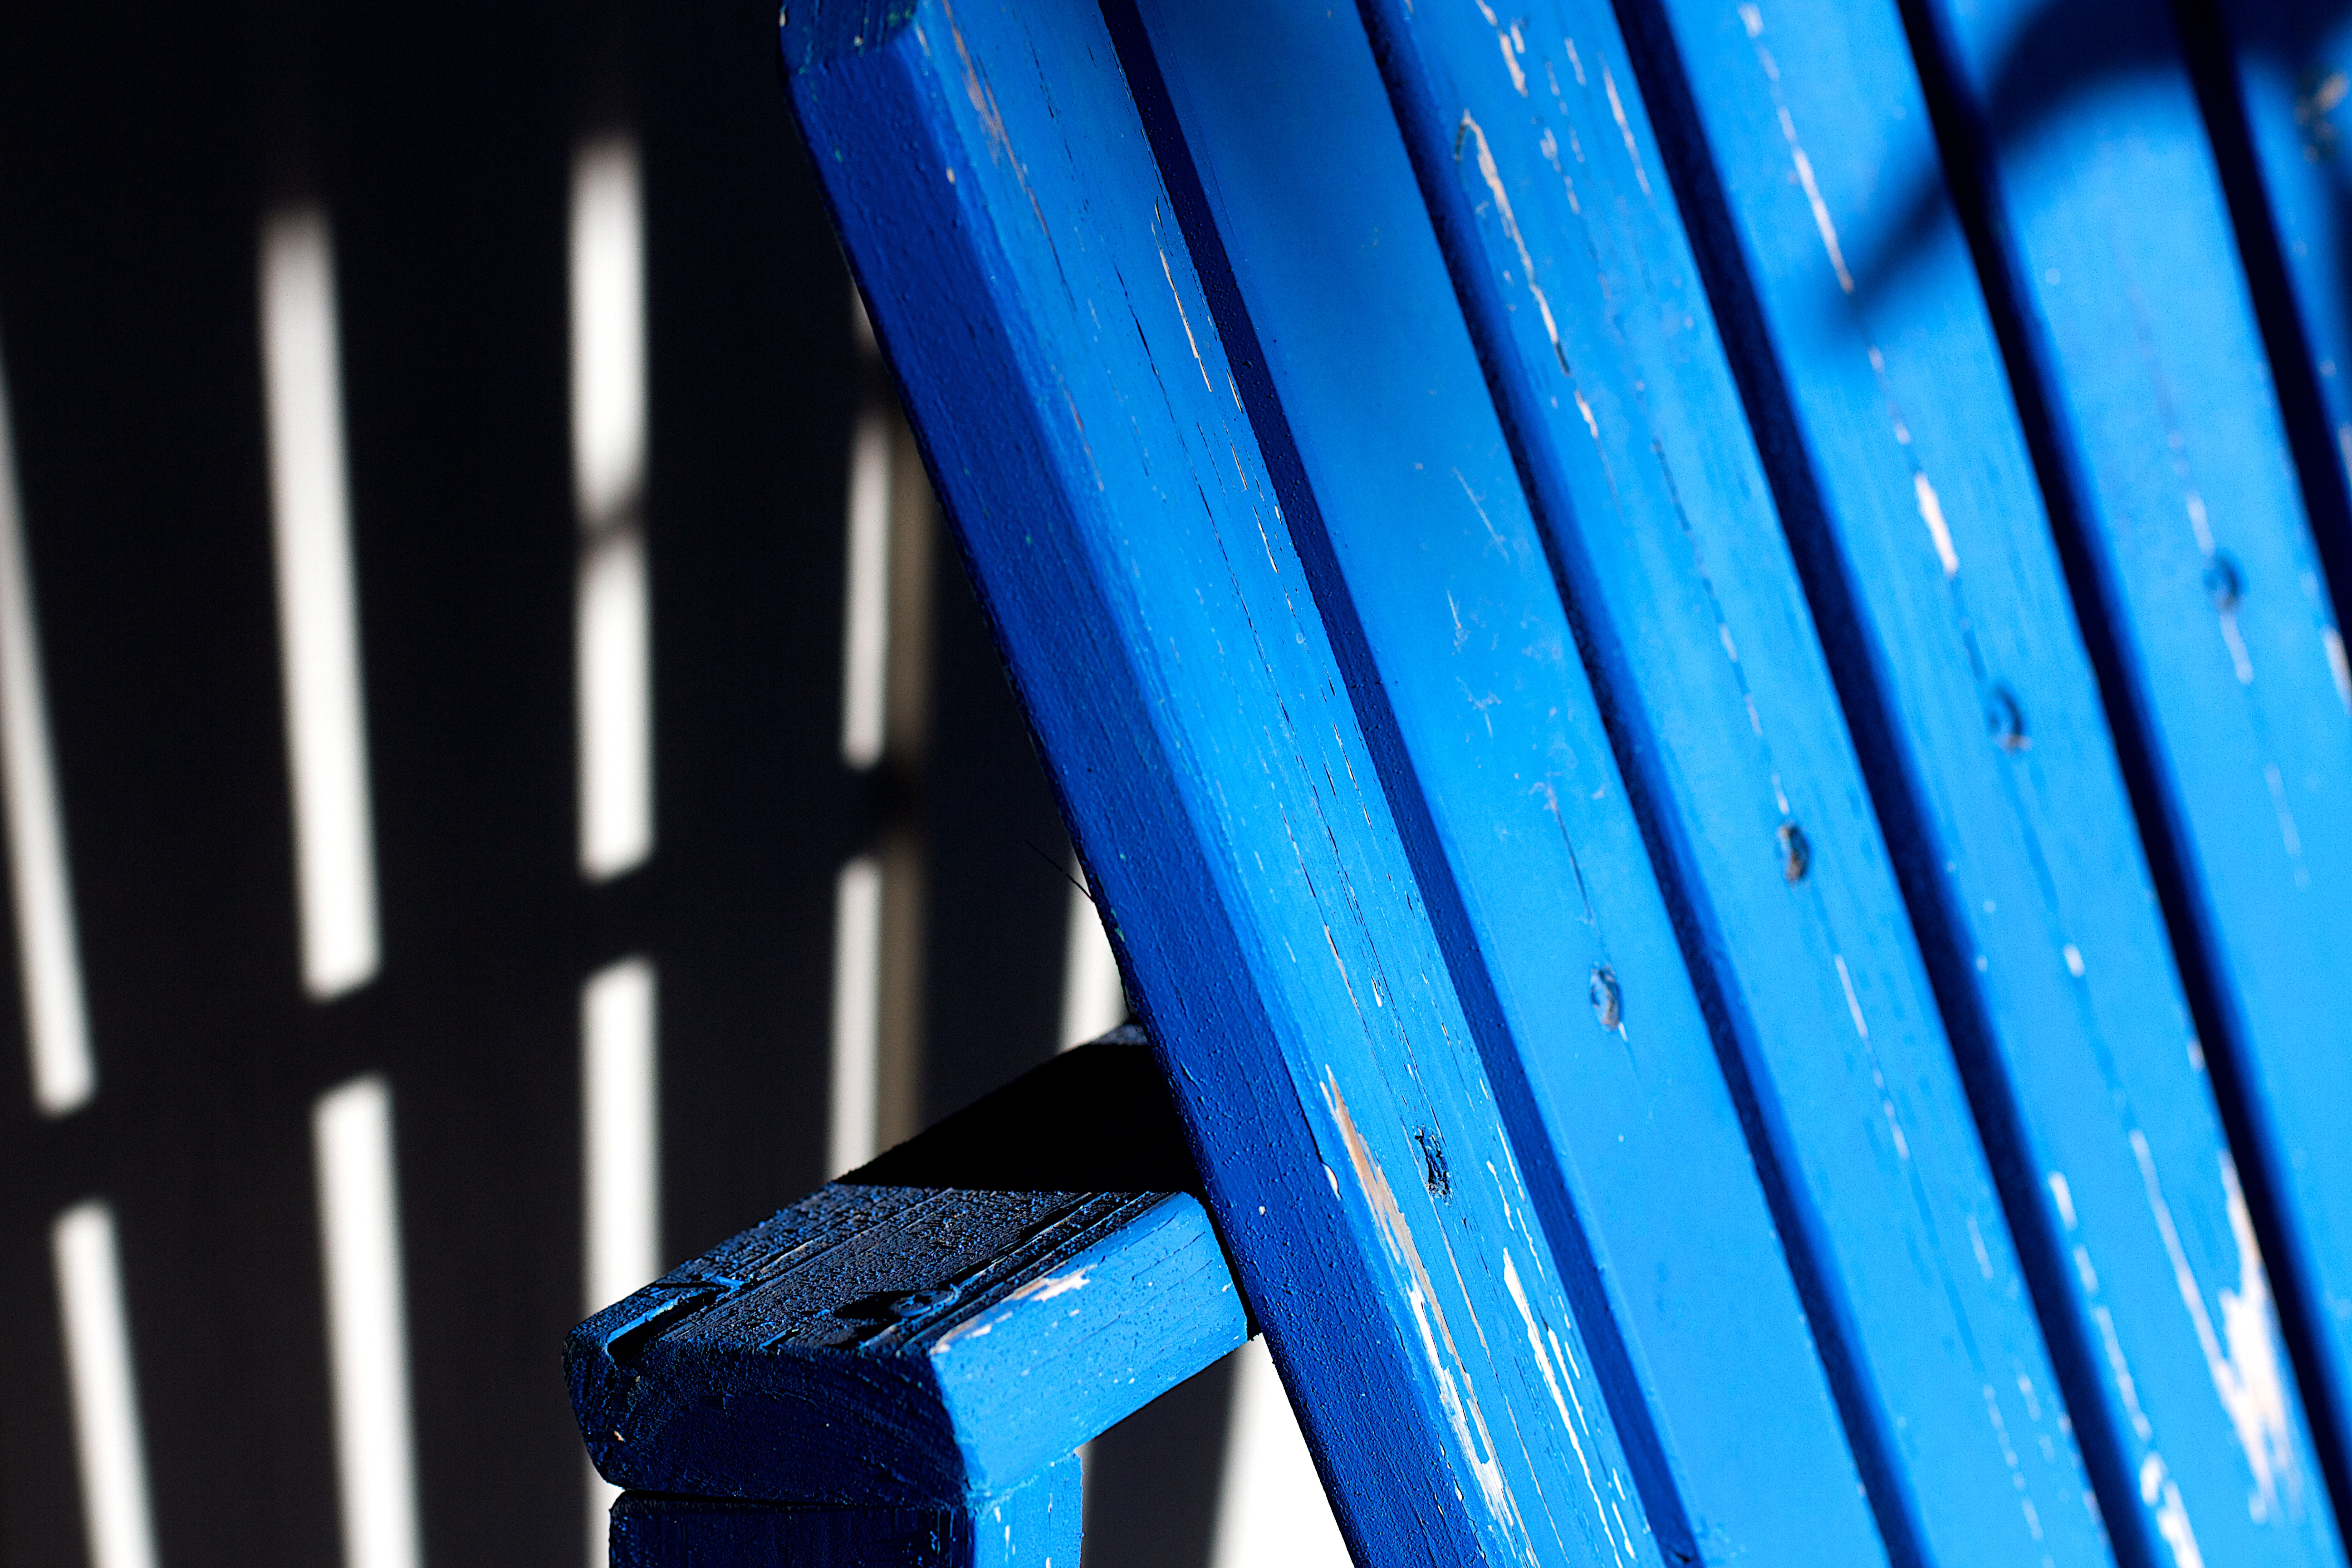
wing, light, line, red, color, shadow, blue, close up